Cody Rhodes

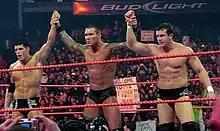
Legacy in 2009 (from left to right): Rhodes, Randy Orton, and Ted DiBiase.

As part of the Legacy, Rhodes entered the Royal Rumble match at the Royal Rumble on January 25, 2009, in order to help Orton win, and lasted until the final three, before being eliminated by Triple H. Rhodes and DiBiase became involved in Orton's scripted rivalry with the McMahon family, helping him to attack Shane and Stephanie McMahon, and Stephanie's real-life husband, Triple H. Rhodes was elevated to main event status as a result of joining the Legacy, competing in handicap and six-man tag team matches against Orton's opponents and rivals.